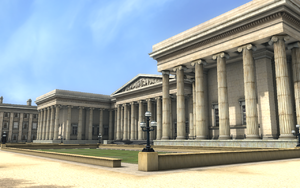
Capture d'écran du jeu Sherlock Holmes contre Arsène Lupin. On y voit le British Museum, magnifiquement reconstitué.
Frogwares est un studio de développement de jeux vidéo ukrainien fondé en 2000, particulièrement actif dans le domaine du jeu d'aventure où il s'est distingué par sa série de jeux Sherlock Holmes qui connait environ une nouvelle sortie tous les deux ans depuis 2002.